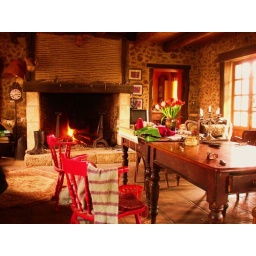
I brought the knitting machine into the kitchen - it's too cold in the studio !